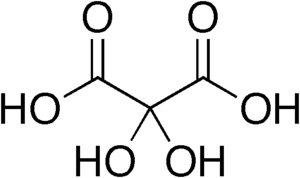
L’acide dihydroxymalonique, également appelé acide dihydroxymésoxalique et acide dihydroxypropanedioïque, est un composé chimique de formule HOOC–C(OH)₂–COOH qu'on trouve dans certaines plantes telles que la luzerne cultivée ou la mélasse de betterave. C'est un solide blanc soluble dans l'eau qui cristallise en prismes déliquescents fondant entre 113 et 121 °C sans perte d'une molécule d'eau. Il a été étudié comme antidiabétique et a été breveté aux États-Unis comme antidote à l'empoisonnement au cyanure.